Liberei

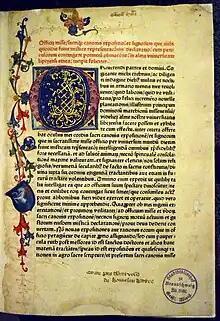
First page of an incunable (before 1474) from the library of Gerwin of Hamelin. His family coat of arms can be seen in the left margin and the handwritten addition "Orate pro Gherwino de Hamelen datore" in the lower margin. The volume is now in the Braunschweig City Library.

The donation of Gerwin of Hameln was at the same time a high point, but also a turning point in the importance of the Liberei. Soon after Gerwin's death, its gradual decline began. Although Braunschweig was aware of the importance of the library in scholarly circles even outside the city limits, care and protection of the building and collection were neglected. Also, it was precisely the publicity of the book collection that led to creeping losses through theft over decades, as the books continued to be in the public domain. Thus, other book collectors stole works for their own libraries, or volumes were stolen because the paper or parchment they contained could continue to be used.